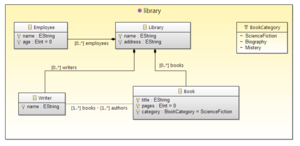
Un méta-modèle définit avec EMF
En génie logiciel, le projet Eclipse Modeling Framework est un framework de modélisation, une infrastructure de génération de code et des applications basées sur des modèles de données structurées. Partant d'une spécification décrite généralement sous la forme d'un modèle en XMI, EMF fournit des outils permettant de produire des classes Java représentant le modèle avec un ensemble de classes pour adapter les éléments du modèle afin de pouvoir les visualiser, les éditer avec un système de commandes et les manipuler dans un éditeur.